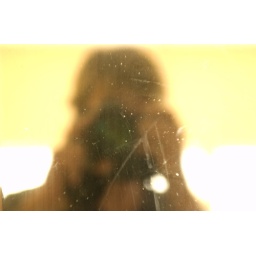
self portrait in dirty mirror